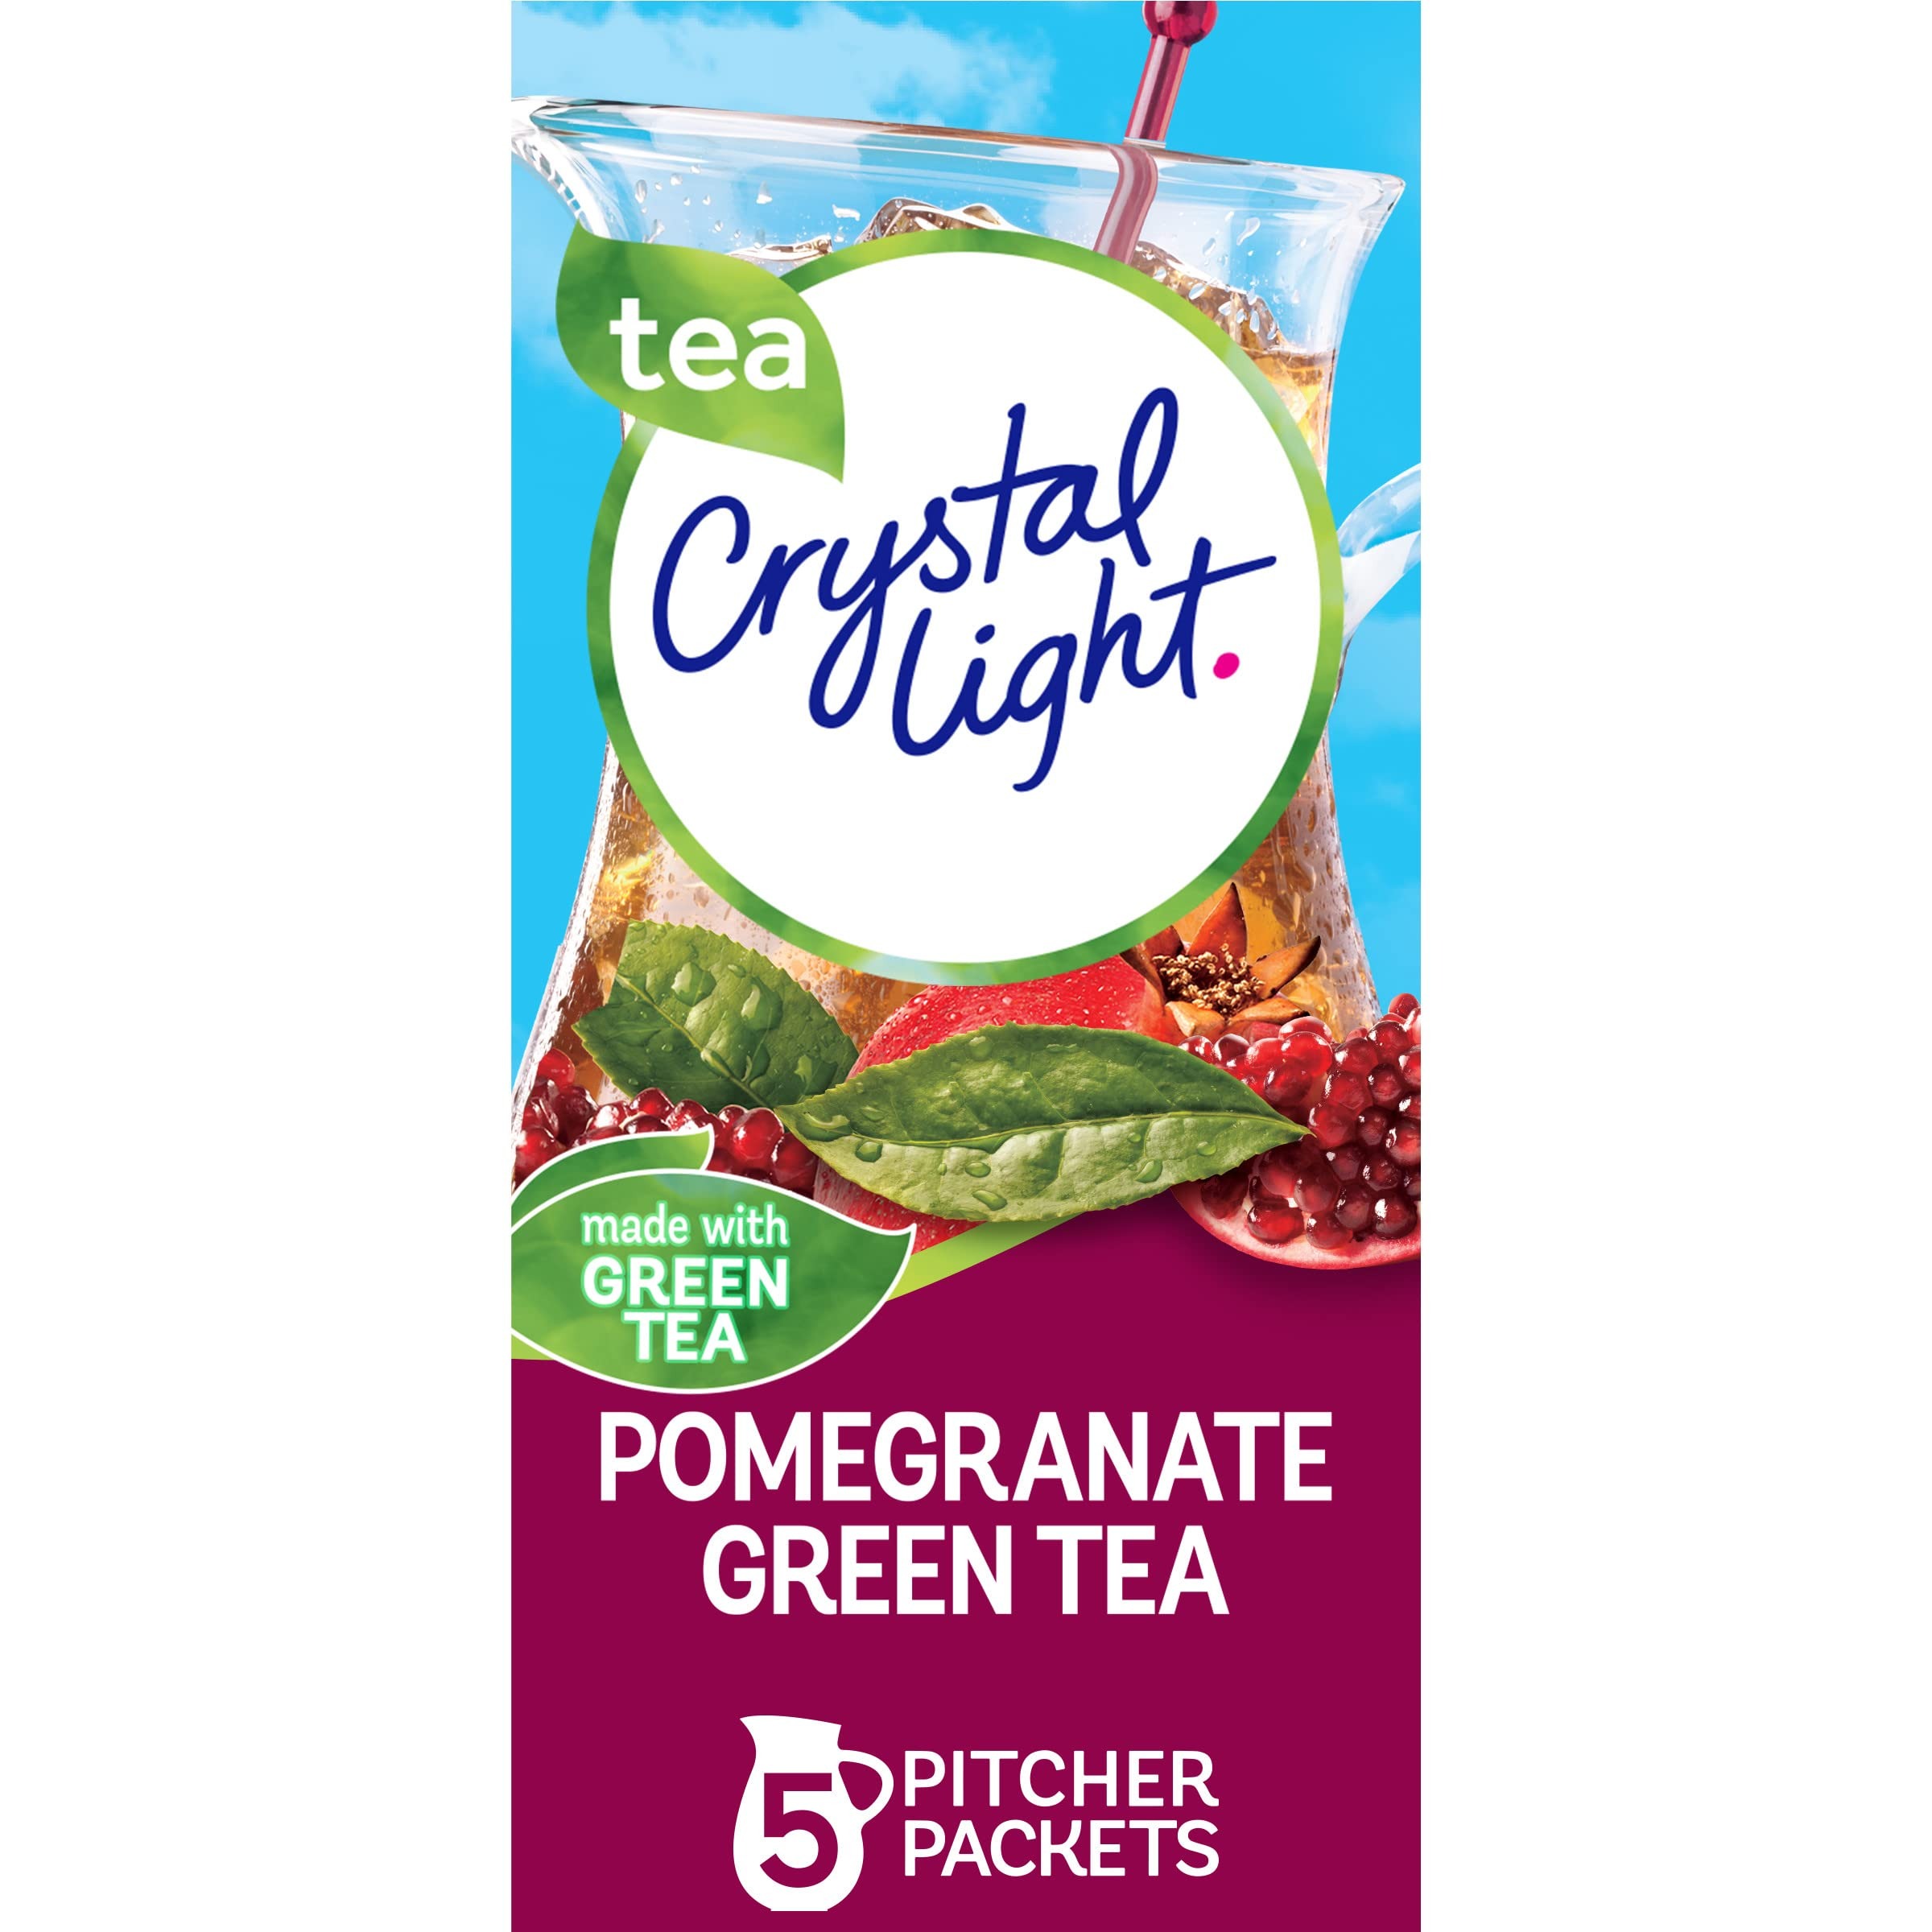
Item Name: Crystal Light Sugar-Free Pomegranate Green Tea Naturally Flavored Powdered Drink Mix 5 Count Pitcher Packets
Bullet Point 1: One 5 count pack of Crystal Light Pomegranate Green Tea Powdered Drink Mix
Bullet Point 2: Crystal Light Pomegranate Green Tea Powdered Drink Mix delivers low calorie refreshment
Bullet Point 3: Each packet makes 5 servings or one 2-quart pitcher
Bullet Point 4: Made with zero sugar and 5 calories per serving for guilt-free refreshment
Bullet Point 5: Made with real green tea and no artificial flavors
Bullet Point 6: 90 percent fewer calories than leading beverages; this product 5 calories, leading beverages 70 calories
Bullet Point 7: Comes in a variety of sizes for all your beverage needs
Value: 1.65
Unit: Ounce

Price: 9.5